CEPT University

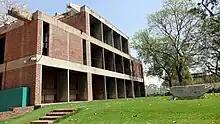
Faculty of Planning, CEPT University

The Faculty of Planning, focused on planning in the public realm, was established in 1972 as the 'School of Planning'.